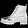
Label: Ankle boot